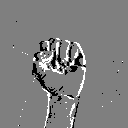
ASL letter: s